Beautiful Trauma World Tour

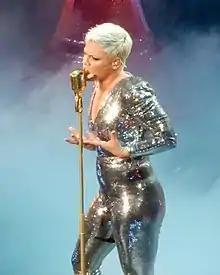
Pink performing "Beautiful Trauma" at Madison Square Garden.

Ed Masley from "The Arizona Republic", who was at the first show of the tour which took place in Phoenix, wrote that "the whole thing was brilliantly staged, with bright colors, interpretive dancing and plenty of high-flying spectacle. If for some reason, you believe you've seen another artist put more time and effort into doing acrobatics high above the crowd, you may just be thinking of Cirque du Soleil." Jimmie Tramel of "Tulsa World" reviewed positively the concert on March 5, 2018, in Tulsa. He said "Wow. That's really the only word necessary to describe Pink's concert Monday night at the BOK Center." "Omaha World-Herald" staff writer Kevin Coffey attended and reviewed the concert in Lincoln, stating that Pink has "set the bar very, very high" and that "her contemporaries should buy a ticket, sit in the back and take notes. That's how it should be done." Also L. Kent Wolgamott attended the same show and wrote another positive review for "Journal Star", saying that "More than years ago, she delivered the best show in the first year of Pinnacle Bank Arena. On Tuesday night, she did it again with another singing/dancing/flying spectacle that [...] not only sets the bar for concerts, it is the bar." He also praised Pink's stage presence: "When she wasn't flying around, Pink was in constant motion on the stage, joining her 10 dancers in tightly choreographed routines, slapping hands with audience members and basking in the spotlights." Kirstine Walton of "National Rock Review" reviewed the first show in Chicago, stating that "Each time you see P!nk you wonder what new elements she can bring to the performance, but each time she raises the bar yet again. Not only does she make the entire performance appear to be effortless, she truly looks like she is having the time of her life on the stage." She also noticed the connection between Pink and her tour crew, adding that "the respect and camaraderie for her band and dancers is clearly evident throughout, taking the time to name everyone individually, providing each of them their moment in the spotlight in turn."